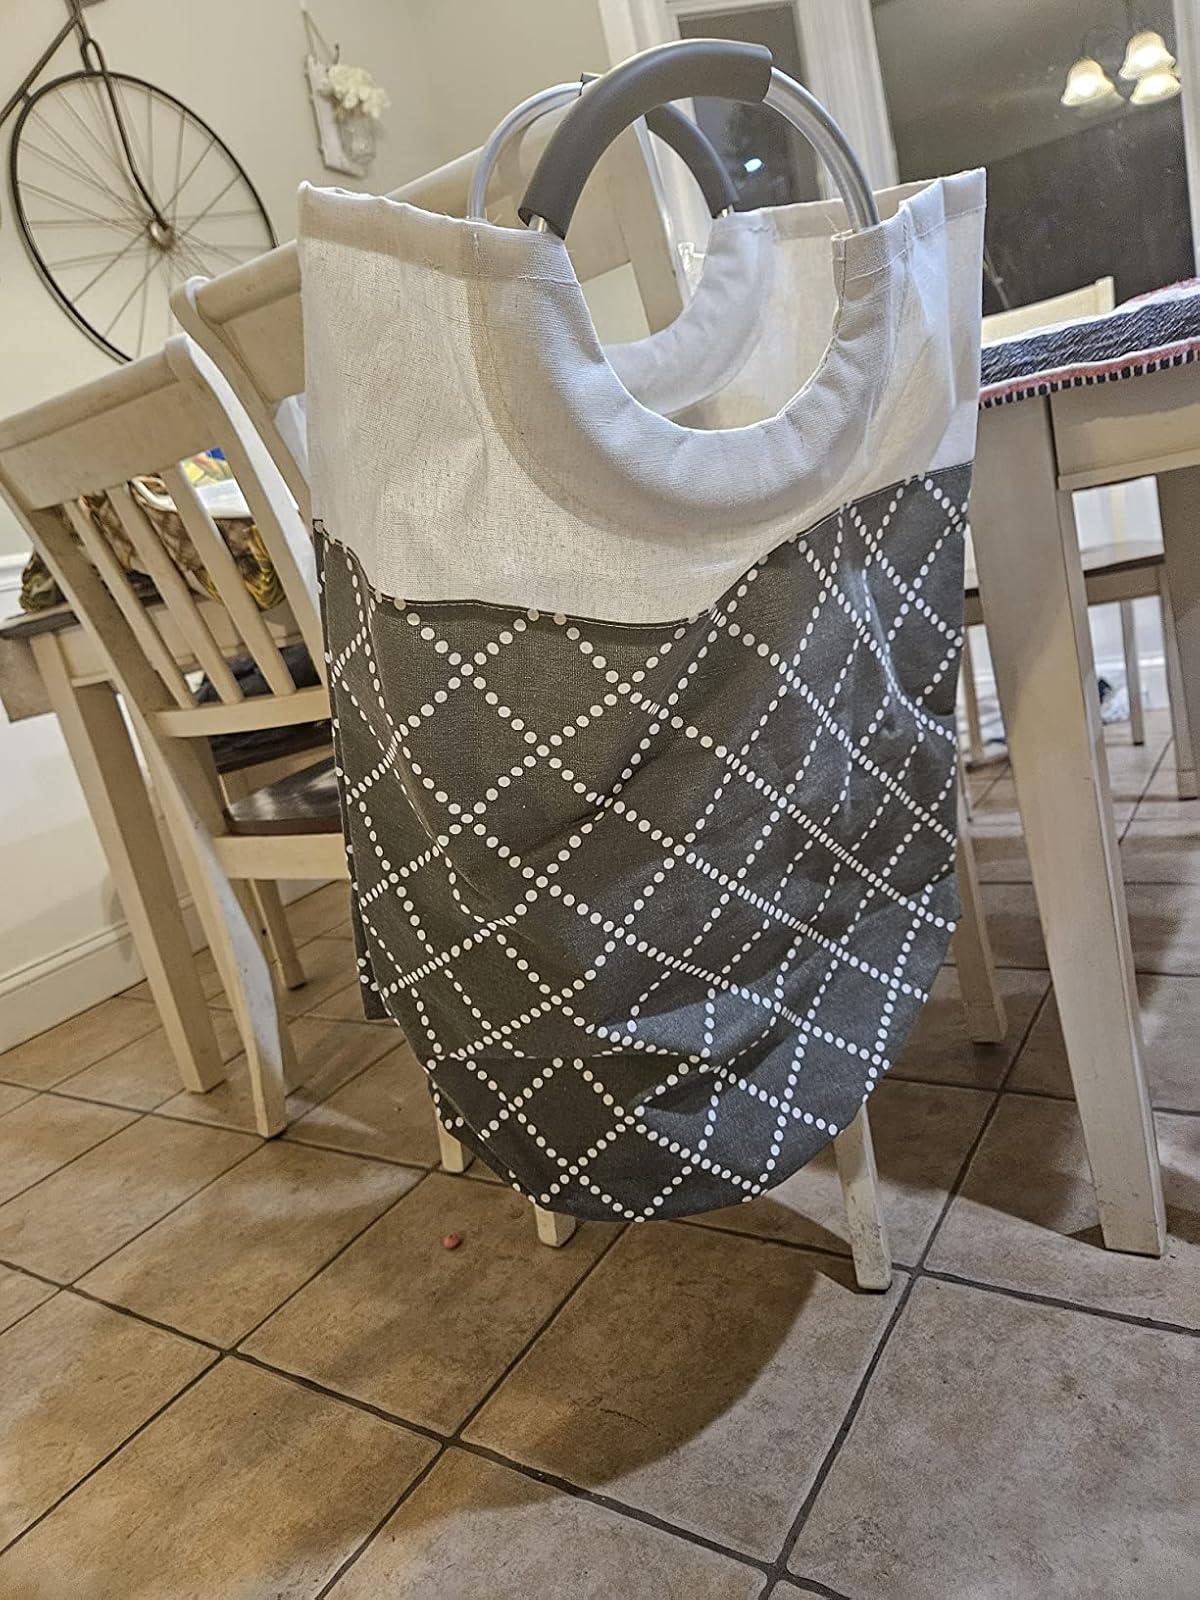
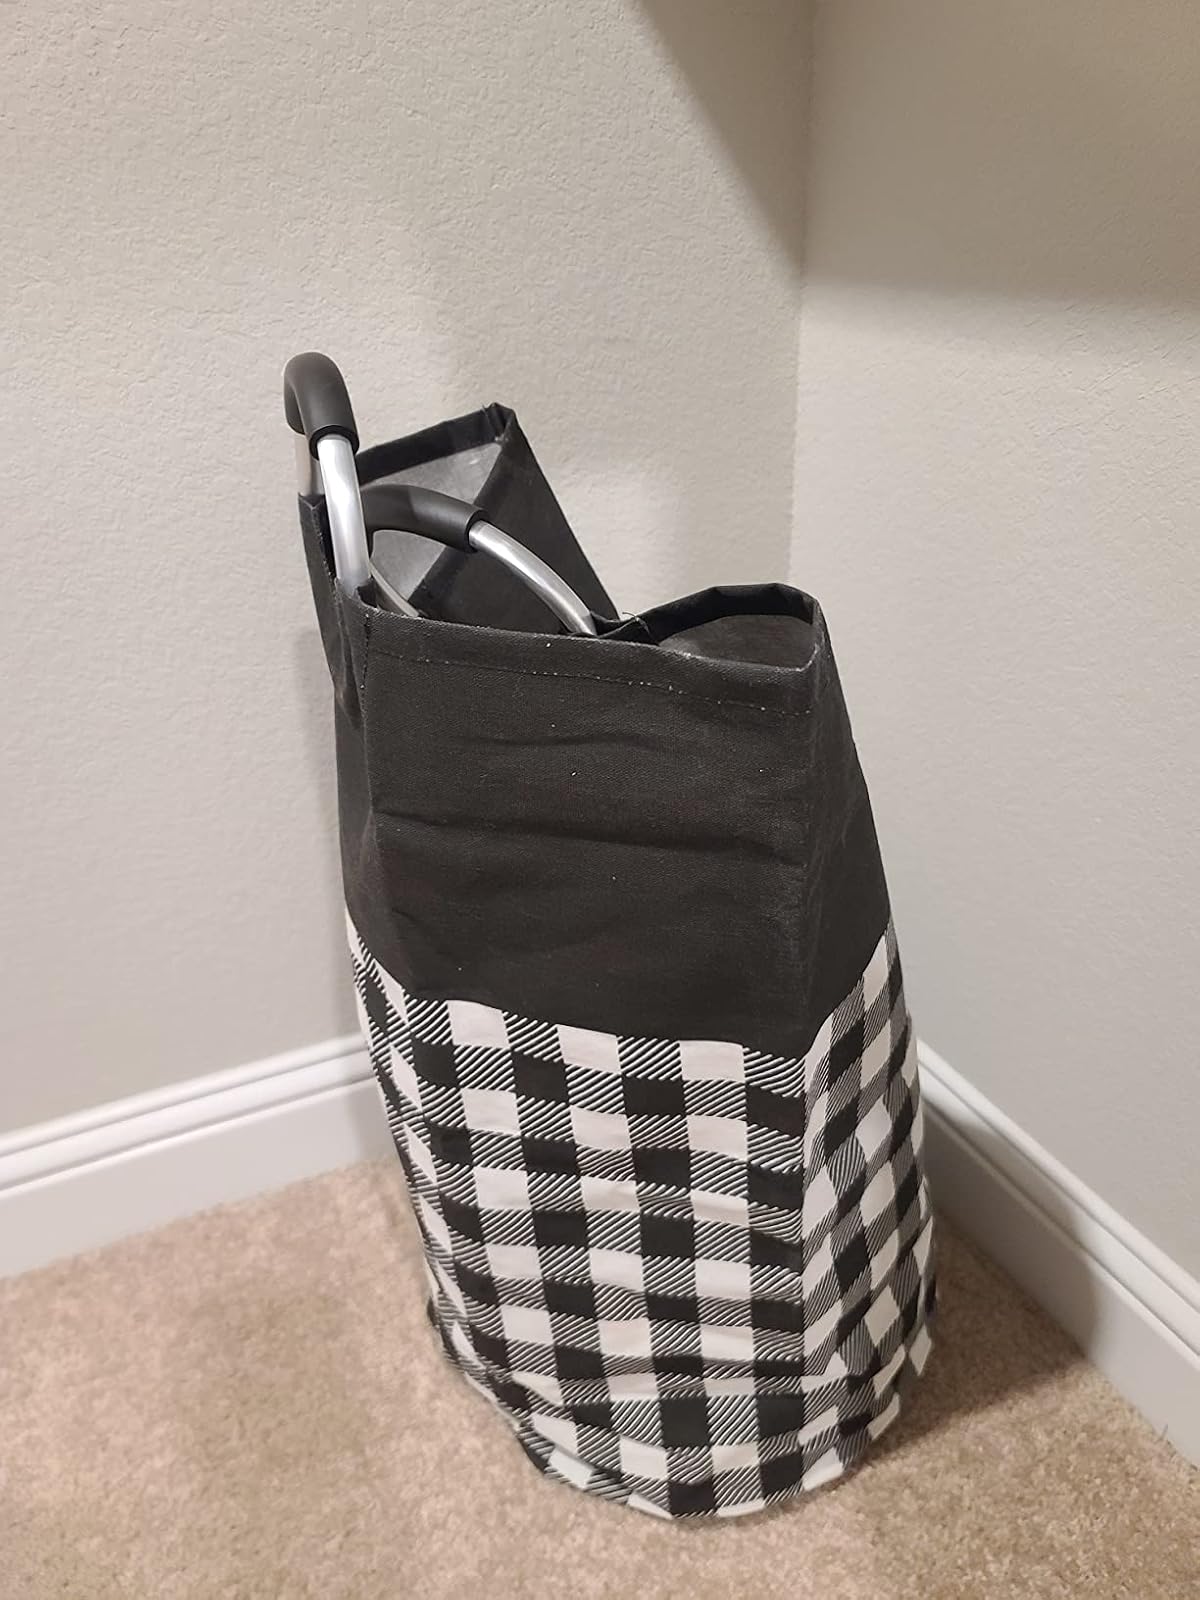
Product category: items_hamper
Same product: no